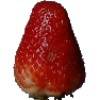
Label: Strawberry 1